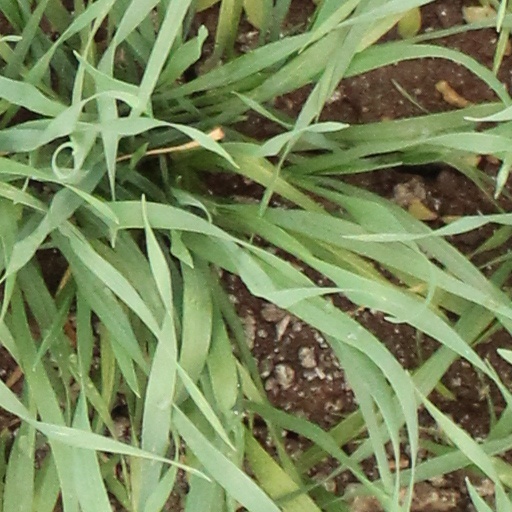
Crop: wheat